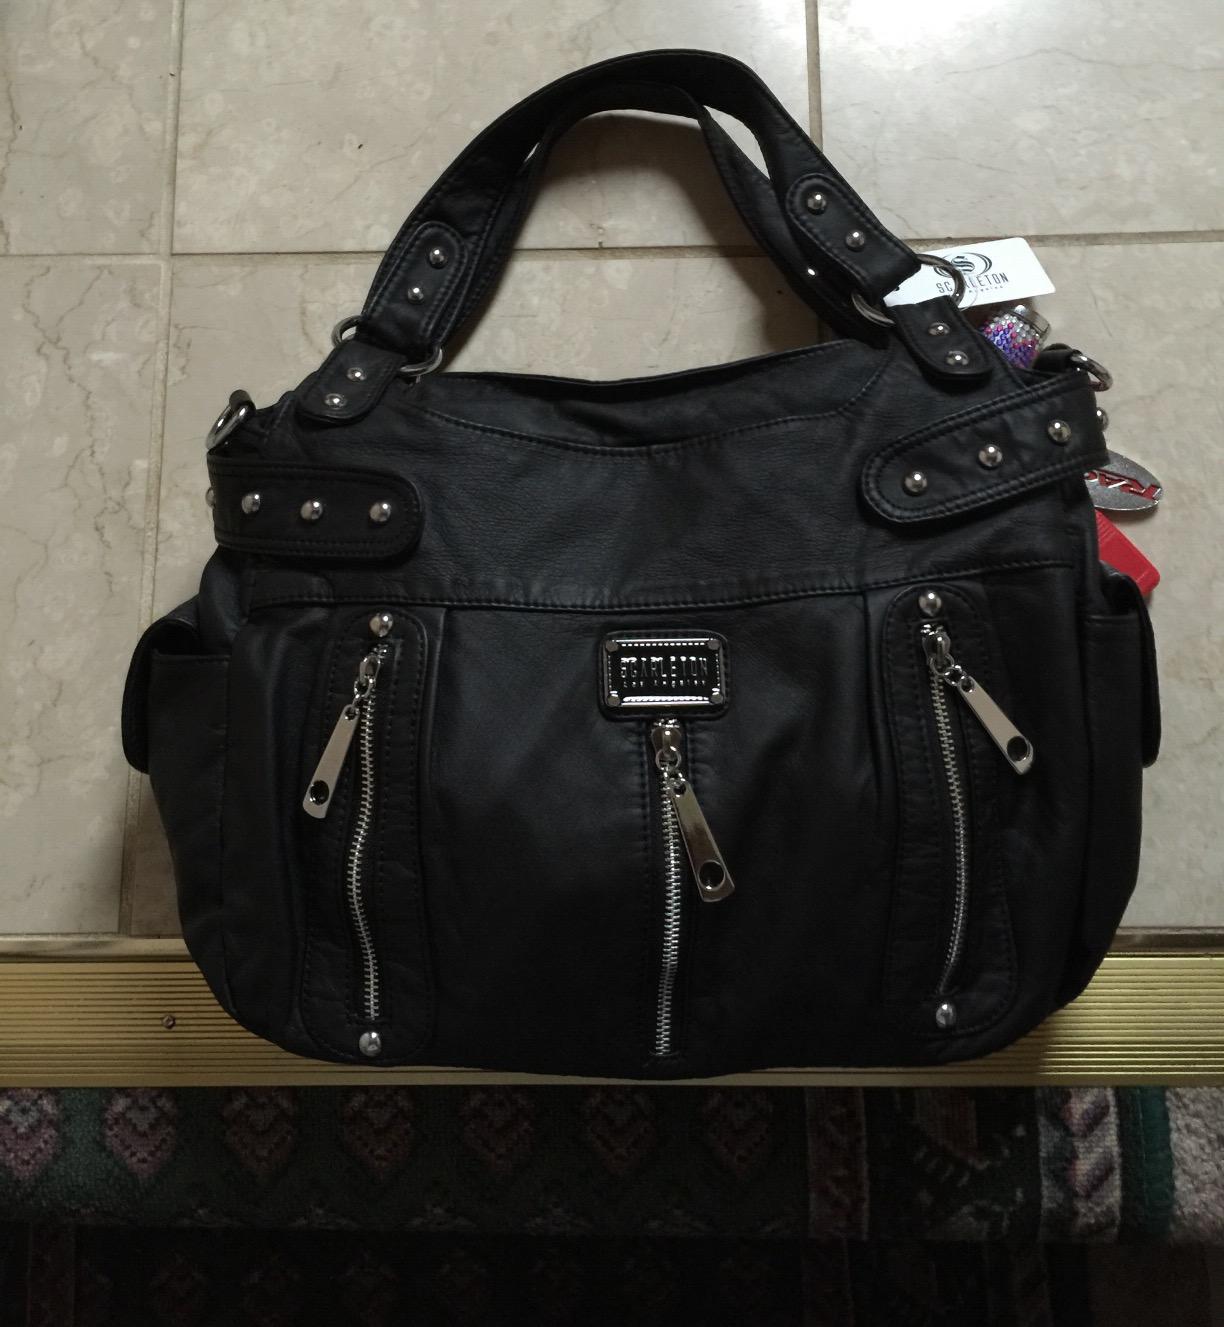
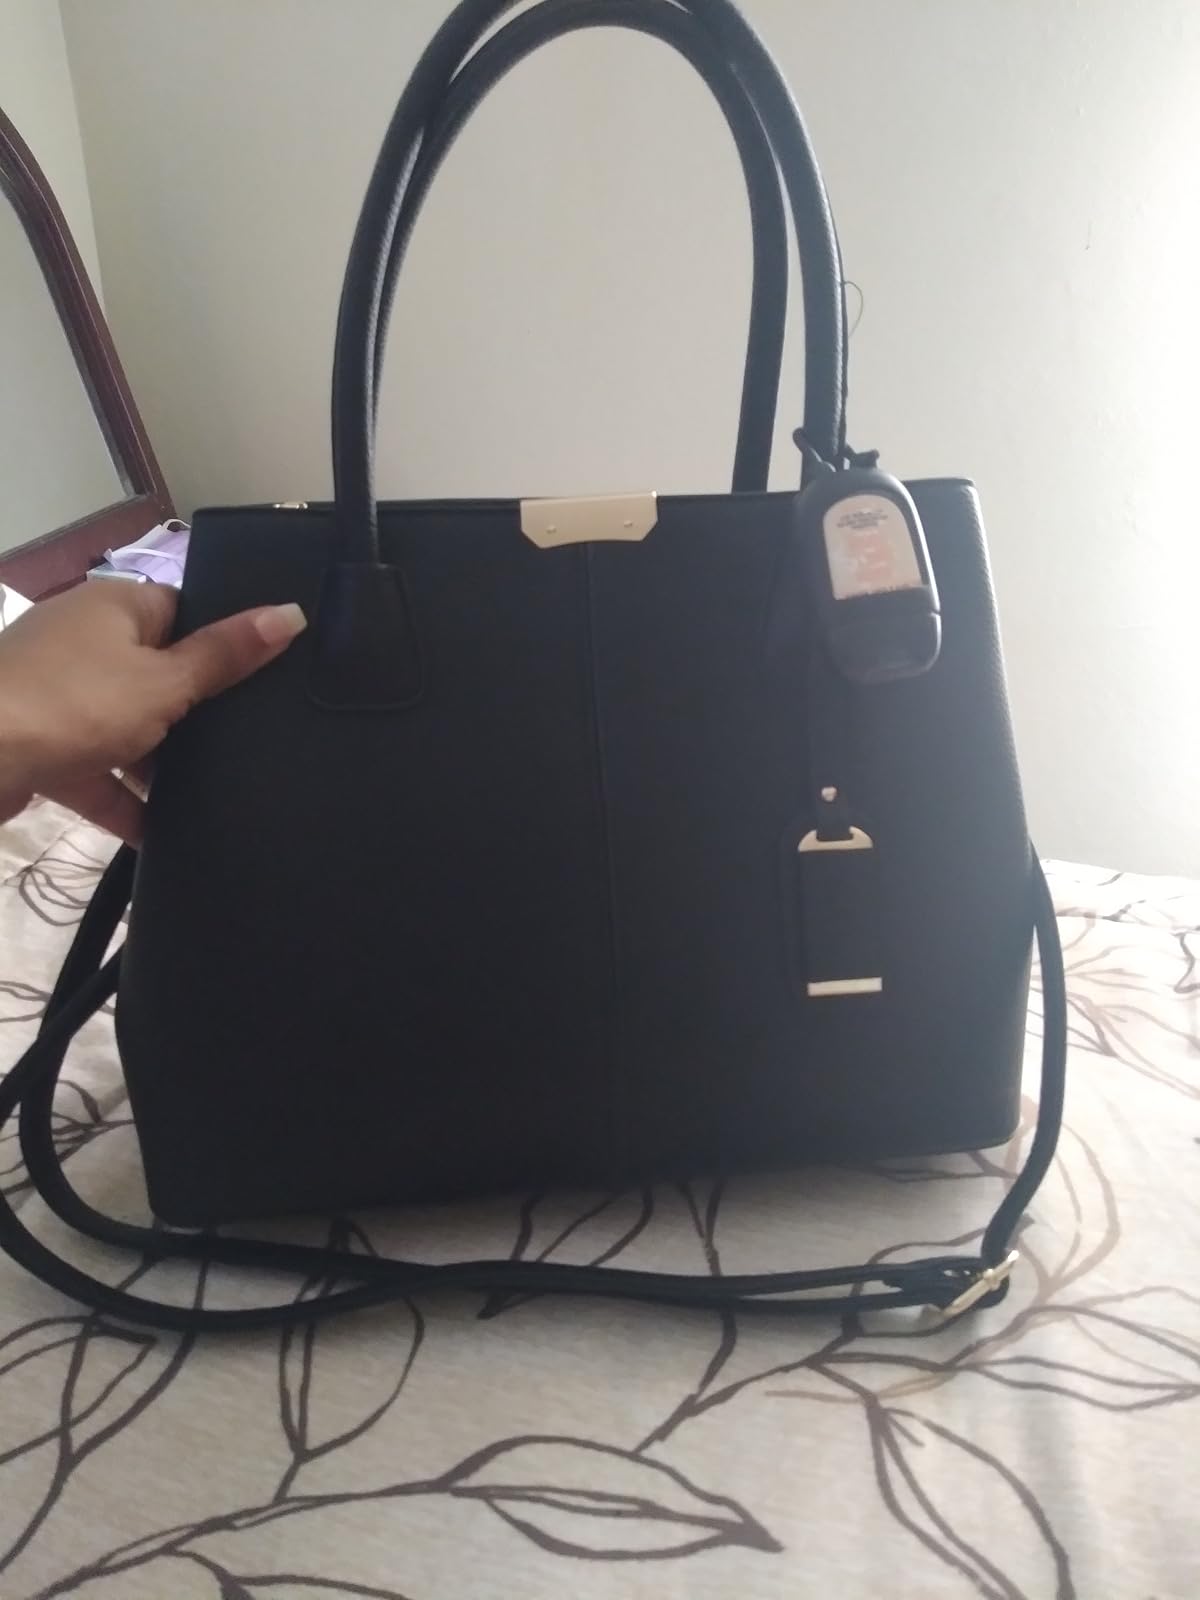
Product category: accessories_handbag
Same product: no